Sky position (RA, Dec in degrees): 185.588, 20.216
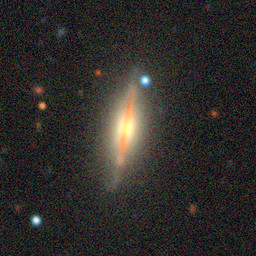
Galaxy morphology: Edge-on Galaxies with Bulge